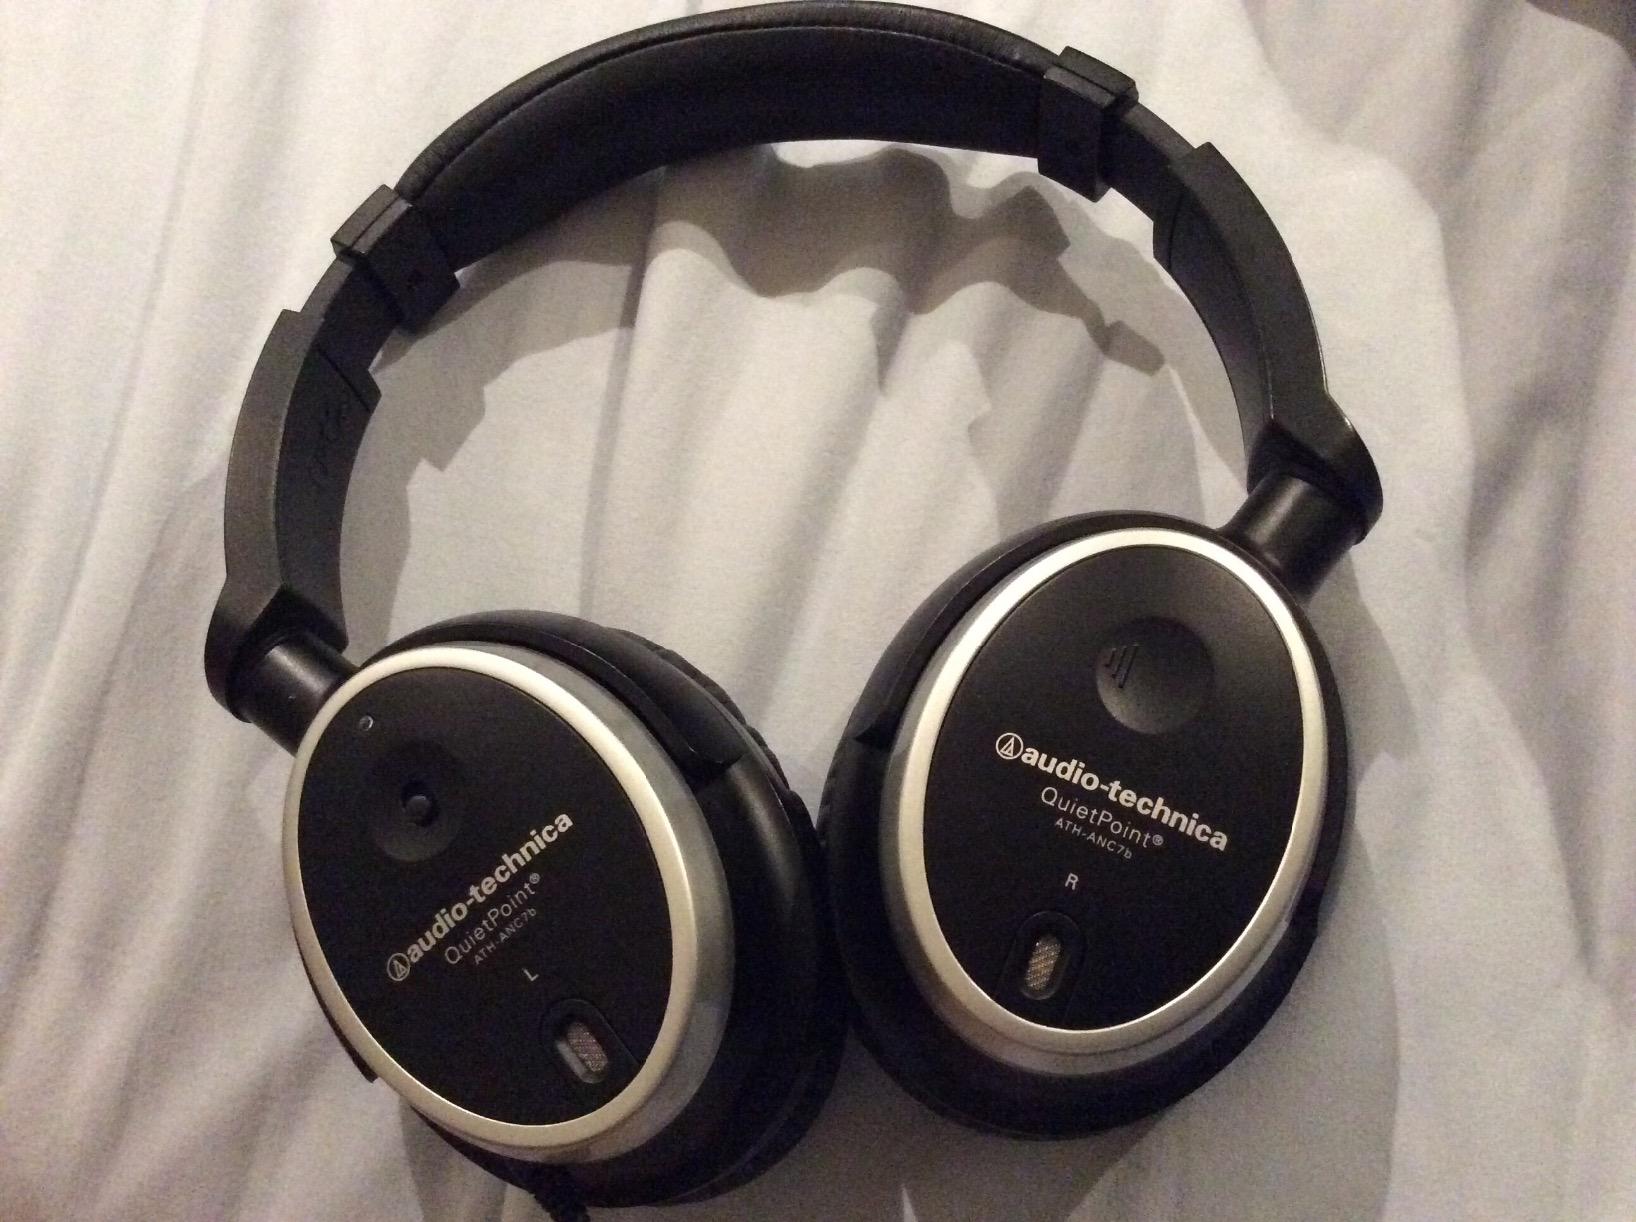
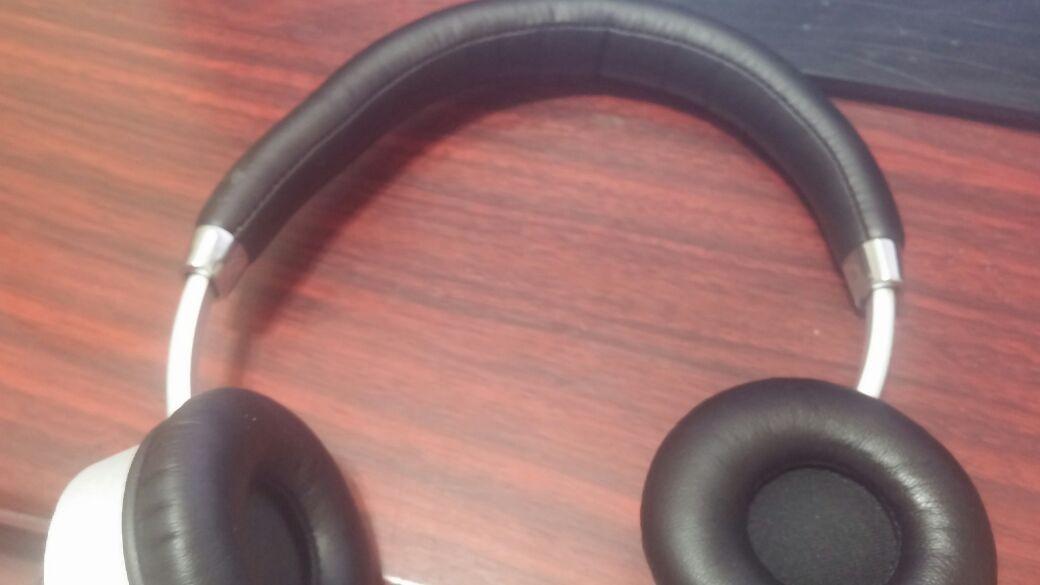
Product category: headphones
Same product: no